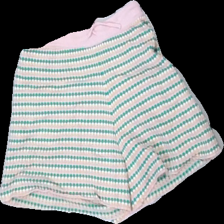
View: front
Type: Shorts
Category: Ladies
Brand: H&M
Colors: Pink, Green, Yellow, Multicolor
Material: 71% Viscose 29% Nylon
Pattern: Other
Cut: Regular
Size: 146
Season: All
Price range: 50-100
Recommended usage: Reuse